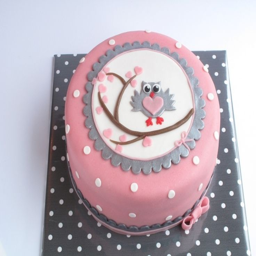
little owl on a branch -- contest